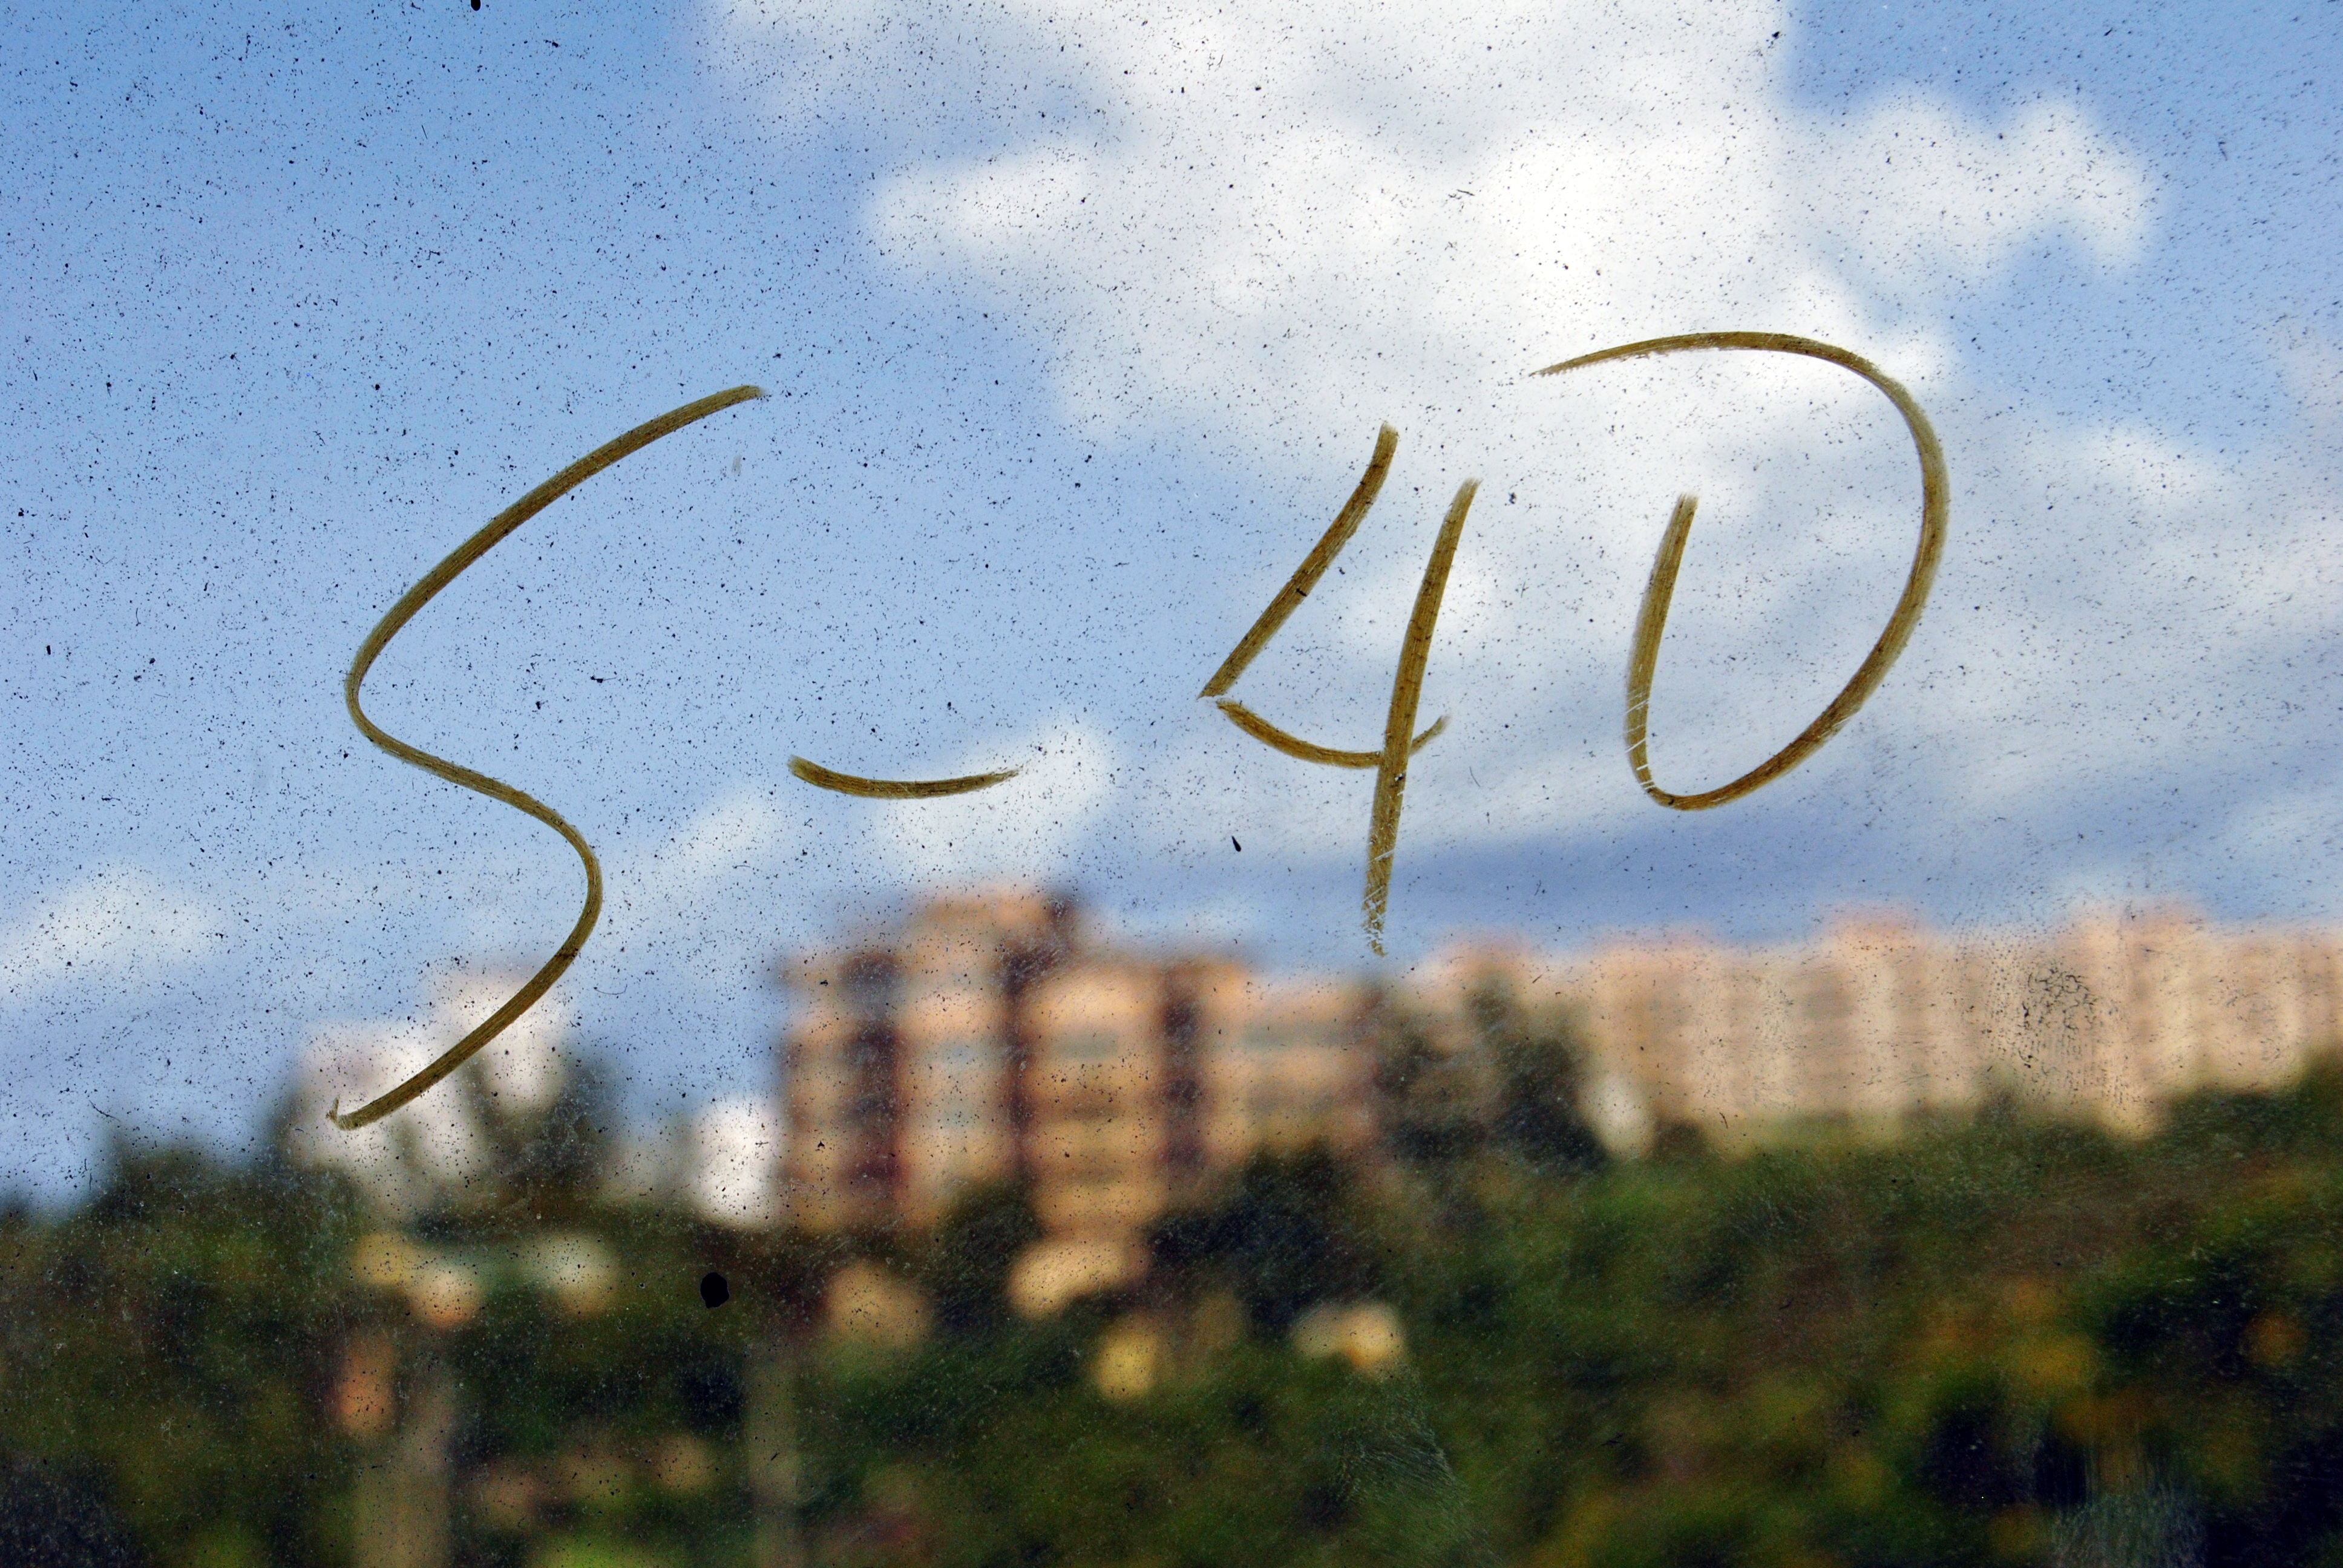
nature, cloud, sky, house, morning, wind, line, dirt, dust, damaged, aged, atmosphere of earth